Ivan Dorn

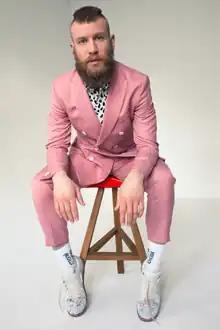
Dorn in 2017

Ivan Oleksandrovich Dorn, born Ivan Aleksandrovich Eryomin (born 17 October 1988), is a Ukrainian singer and actor. He is also active as a DJ, TV presenter and producer, and a former member of the band "Para Normalnyh" ("Пара Нормальных"). Since 2010 he has been a solo artist. His music combines elements of house, disco, pop, jazz, funk, UK garage, hip-hop and soul. He won an MTV EMA in 2017.